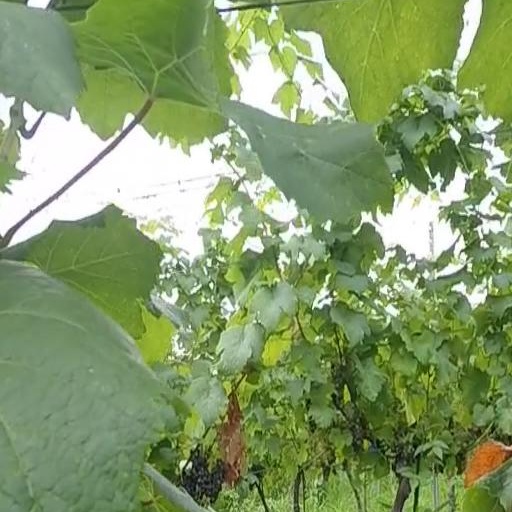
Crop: grape